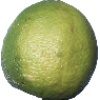
Label: limes